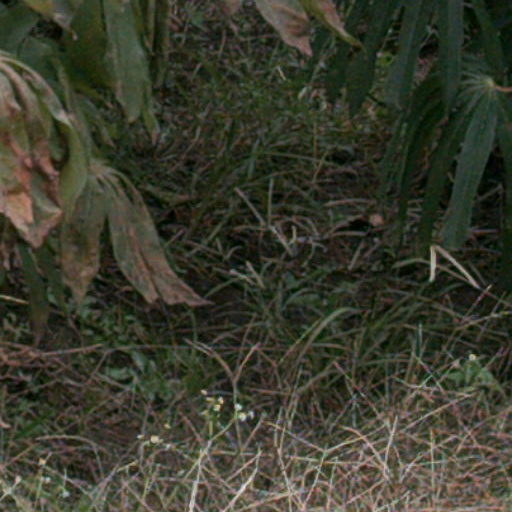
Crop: cassava